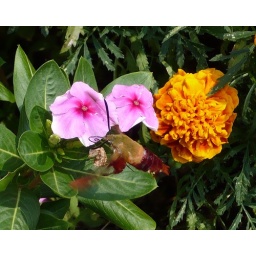
It's a flying insect, bigger than a bumblebee. Saw it in the front flower garden.